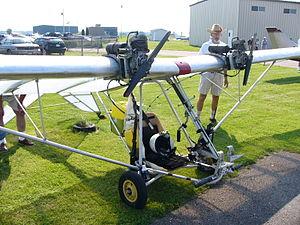
Le Rotax 185 est un moteur à piston industriel monocylindre deux-temps à prise directe, construit par la société autrichienne Rotax pour utilisation comme motopompe à eau pour la lutte contre les incendies. Il a également été adapté comme moteur d'aviation pour être employé dans les avions ultralégers.